Countryballs

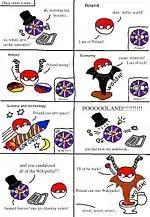
Circa 2012 comic showing Poland being forced by the UK to clean the toilets after vandalizing Wikipedia

British magazine "The Shortlisted" noted the strips were possibly inspired by the works of Italian animator Bruno Bozzetto, particularly the 1999 animated web short "Europe VS Italy", which acted as political satire on Italian and European Union cultural differences, and which also featured the characters as spherical.